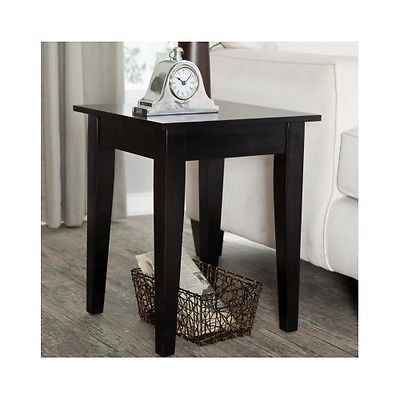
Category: table